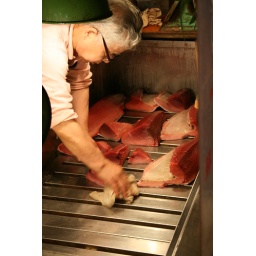
Fileting (or something) fresh tuna at the Tsukiji fish market in Tokyo